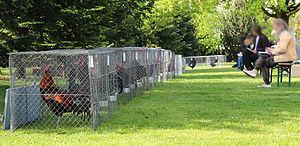
Le Chanteur du Berg ou Bergischer Kräher ou Chanteur du Pays de Berg ou Chanteur des Montagnes est la plus ancienne race de poules domestiques allemande, reconnue en 1885.